Arkansas Highway 51

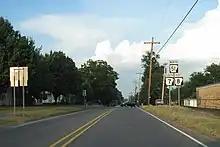
Highway 7, 8, and 51 reassurance markers in Arkadelphia

The route runs west through sparsely populated pine forest, curving northward after Sycamore and crossing McNeeley Creek twice. Highway 51 crosses the Union Pacific Railroad tracks and a former alignment near Beirne, a small mill town. North of Beirne, Highway 51 begins a wrong-way concurrency with US Highway 67 (US 67). Less than two miles from the Nevada County line, Highway 51 turns north from the concurrency. Highway 51 intersects Interstate 30 (I-30) at a diamond interchange, then continues north through Burtsell. The highway begins paralleling the Caddo Valley Railroad and South Fork Terre Noir Creek, before crossing both shortly after entering the city limits of Okolona. In Okolona, the route passes the historic Okolona Colored High School Gymnasium, listed on the National Register of Historic Places (NRHP) before an intersection with Highway 182. Highway 51 exits the town to the northeast, briefly overlapping Highway 53 to cross Terre Noir Creek near Holly Grove. Highway 51 turns east to Arkadelphia, passing the Terre Noire Natural Area, which contains blackland prairies and woodland complexes. Highway 51 serves as the eastern terminus of Highway 26 and passes the Bozeman House before entering the city limits.